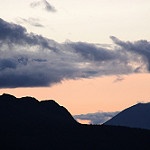
Label: mountain